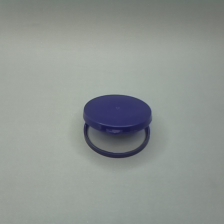
Color: blue
Cap type: hinged cap